Heinz Weifenbach

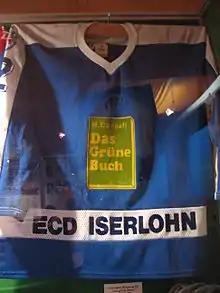
An ECD Iserlohn shirt with advertising for the "Green Book", exhibited in the German Ice Hockey Hall of Fame.

Weifenbach's club, the ECD Iserlohn, had been rumored to be in financial trouble and to make under-hand payments to players for a number of years. A number of players had previously been investigated by the German tax department for this reason. In the summer of 1987, "ECD" found itself repeatedly rejected for an Ice hockey Bundesliga license and when it was eventually granted, two weeks before the start of the season, it was only because the other nine clubs had pushed the German Ice Hockey Federation, the "DEB", to grant it under the promise that they would not demand compensation if the club did fold during the season. At the time, the club was reported to owe the tax department US$3.4 million.